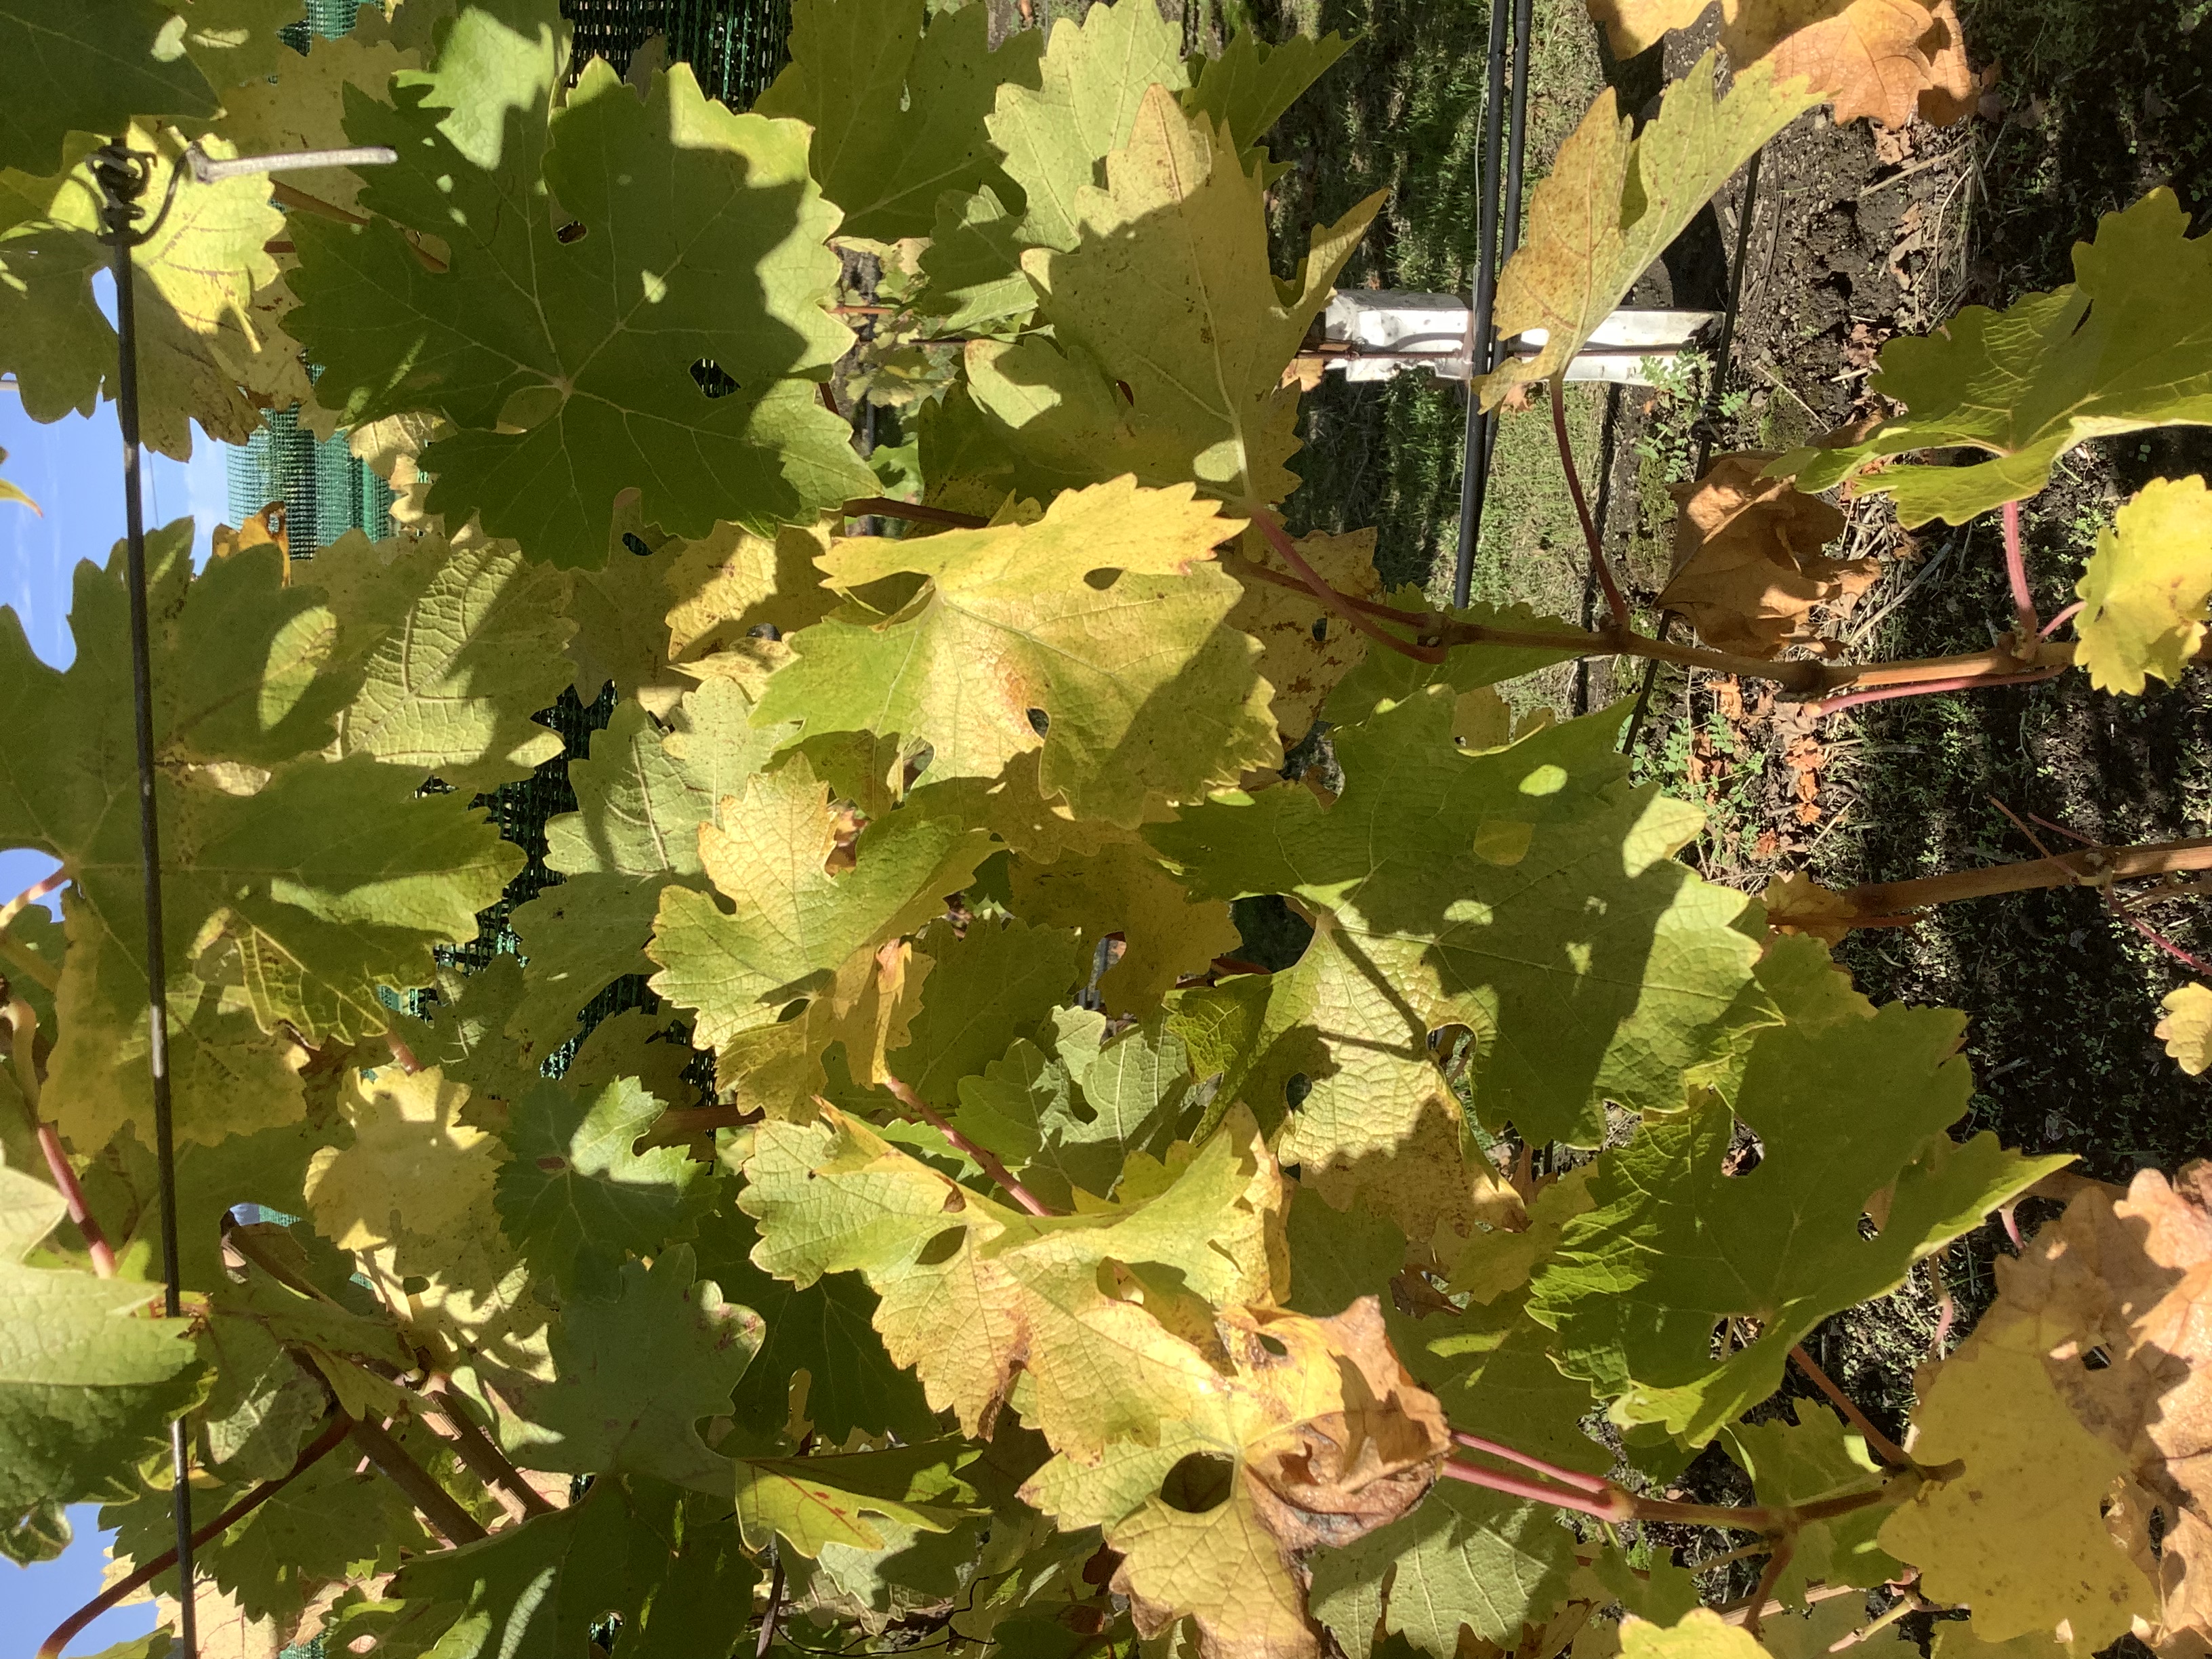
Label: No Virus